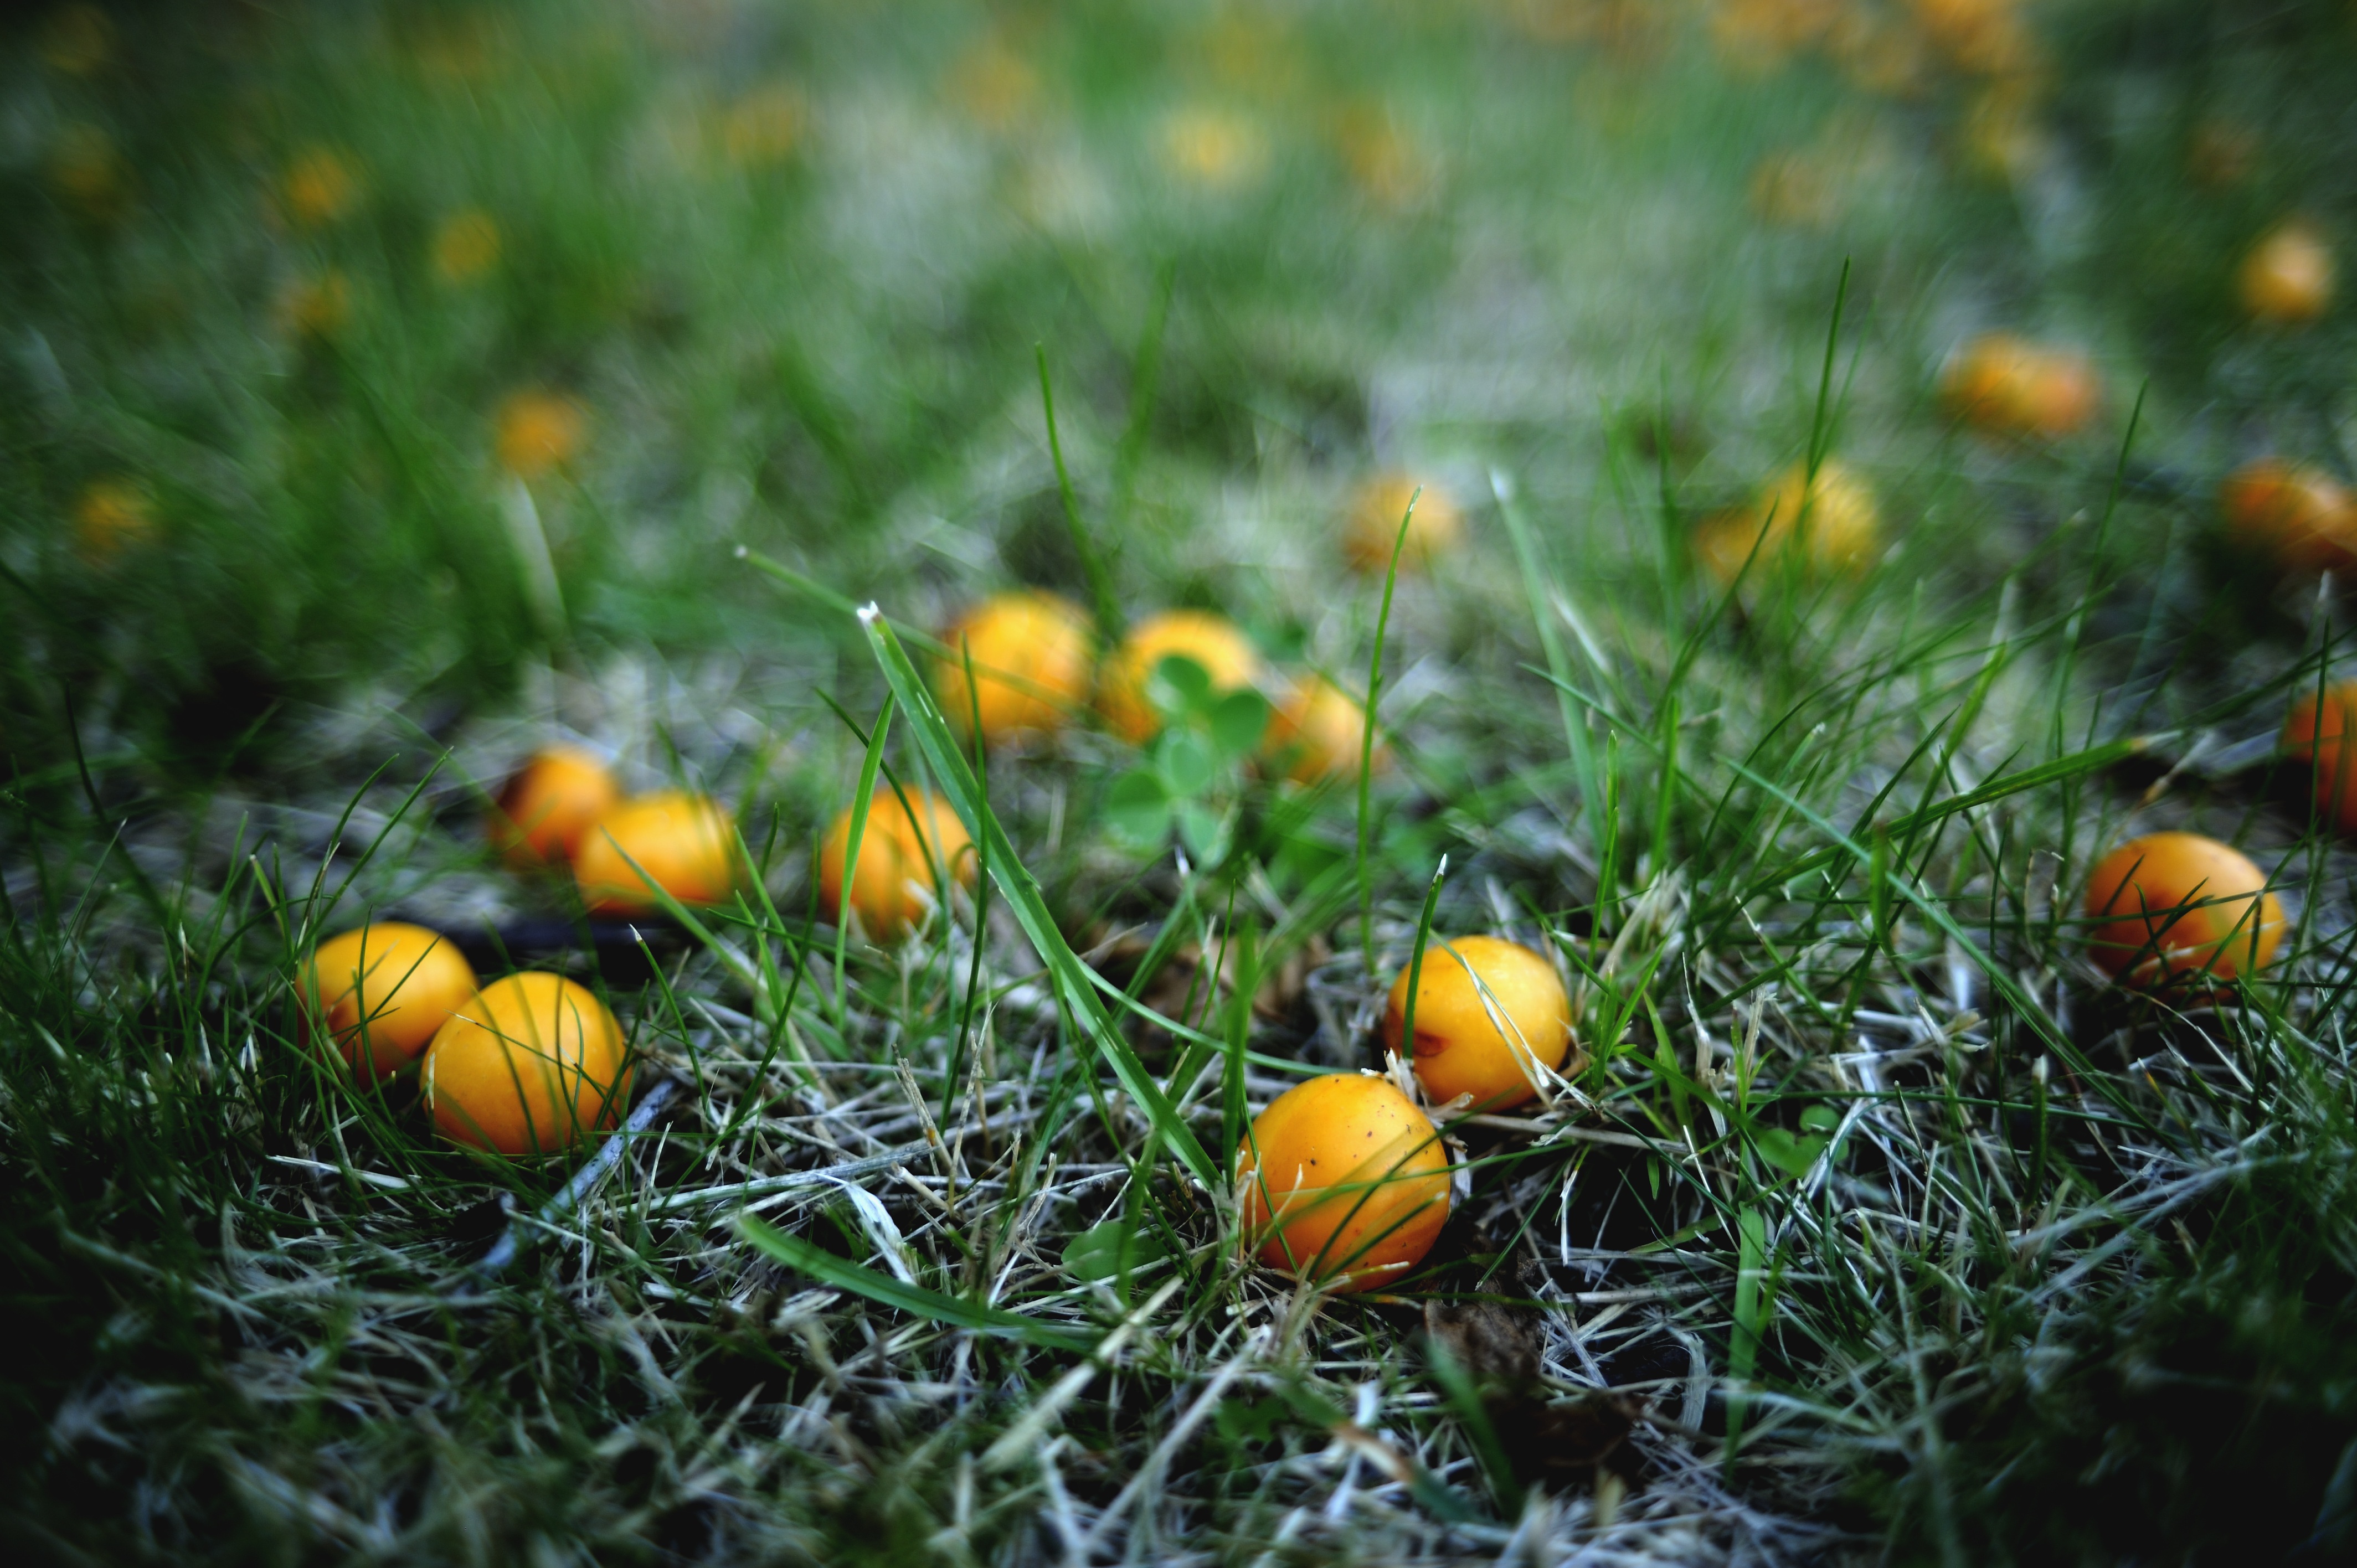
nature, grass, plant, lawn, meadow, prairie, leaf, flower, wildlife, food, green, produce, insect, autumn, yellow, flora, season, fauna, wildflower, duck, late summer, plums, fallout, macro photography, yellow plums